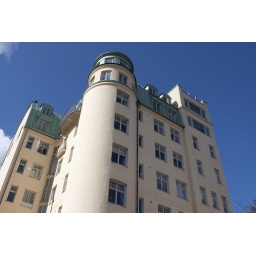
This building is the real-life address of the expensive flat Salander buys in book two of the Millennium series.